James T. White (politician)

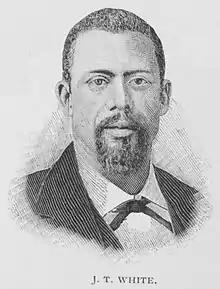
White in 1887

James T. White (August 25, 1837 – March 13, 1892) was a Baptist minister and state legislator from Helena and Little Rock, Arkansas. He was a member of the Arkansas House of Representatives and later the Arkansas Senate in the late 1860s and early 1870s. He was also a member of the Arkansas constitutional conventions in 1868 and 1874. He edited the Baptist newspaper, "The Arkansas Review". He was an African American and a Republican. In 1868 he was among the first six African Americans to serve in the Arkansas House.